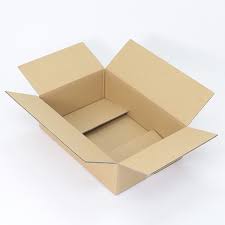
Waste category: cardboard